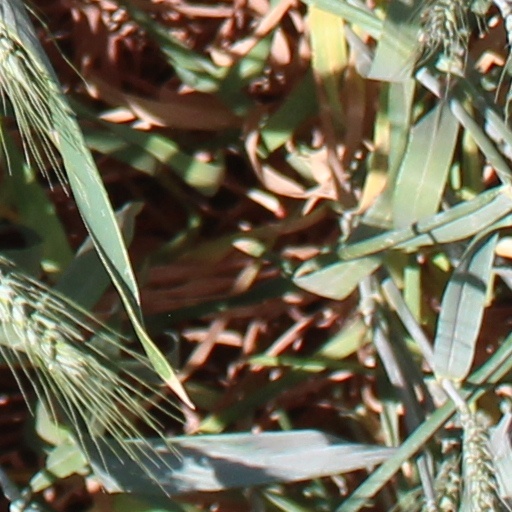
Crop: wheat